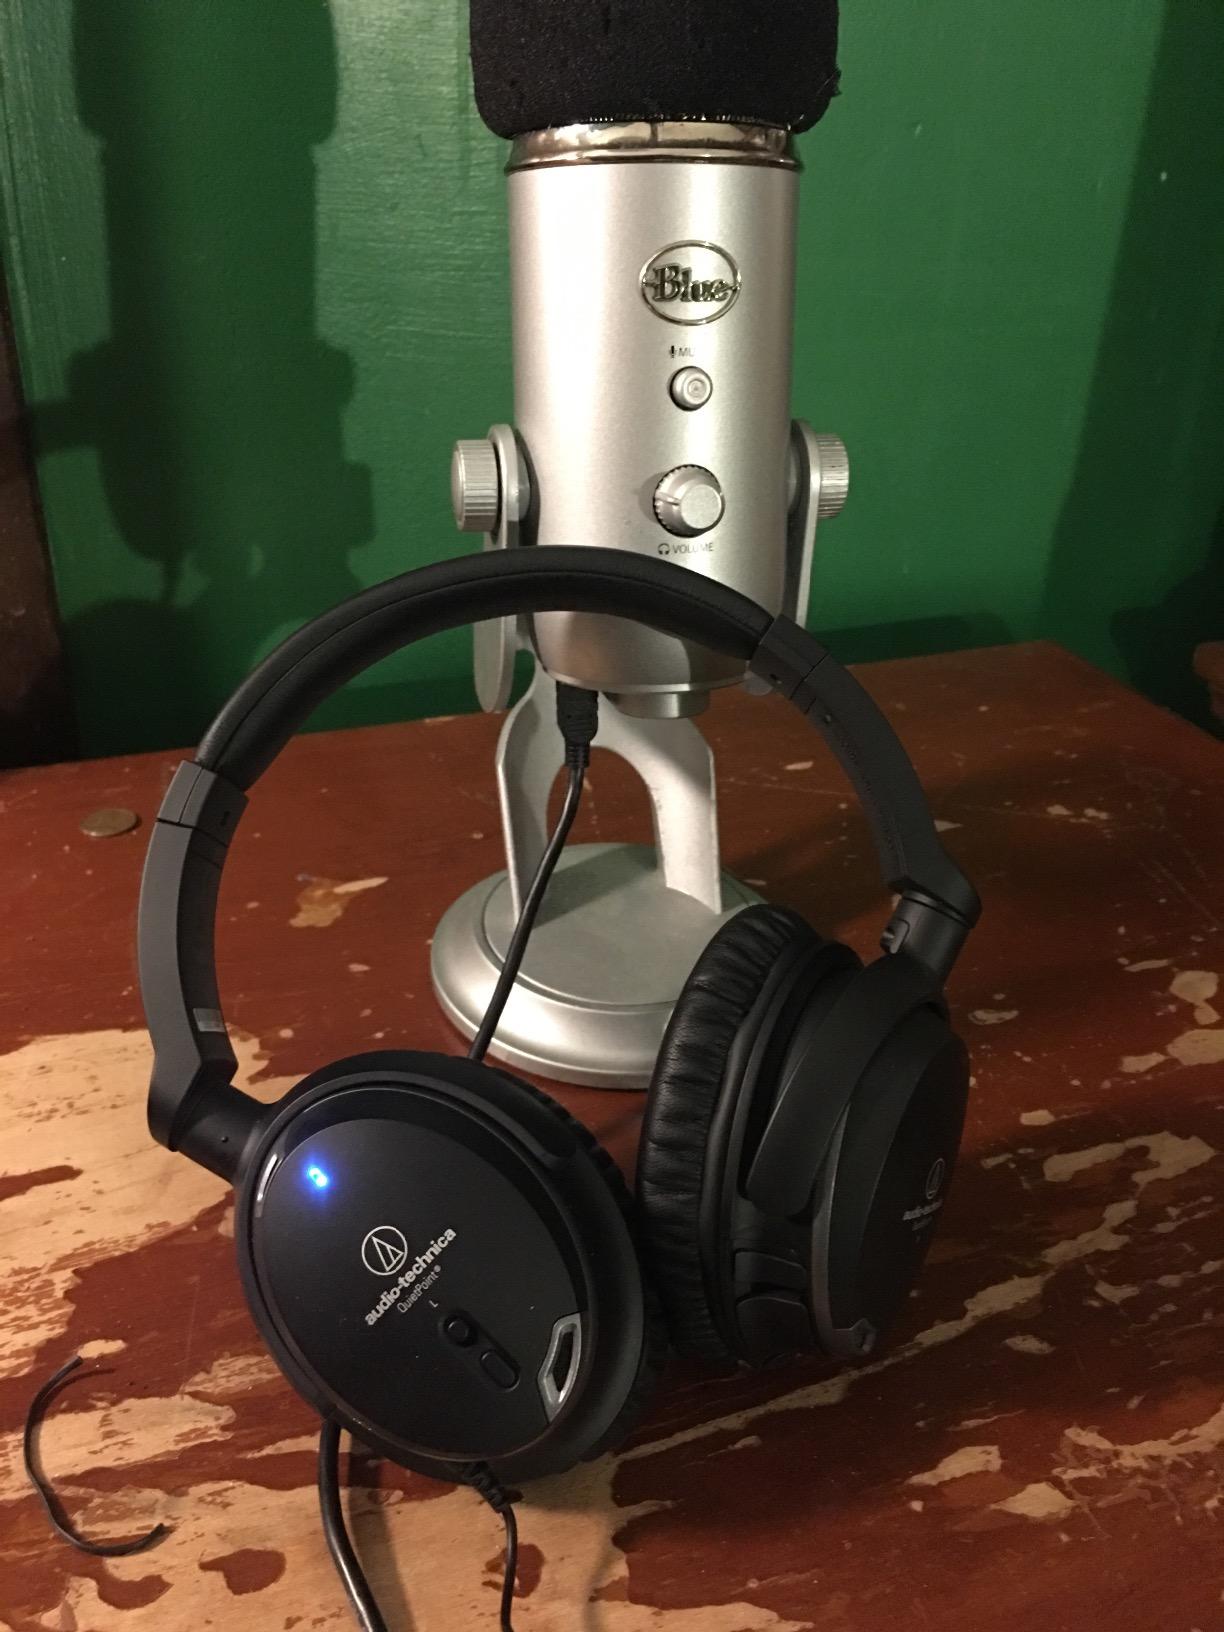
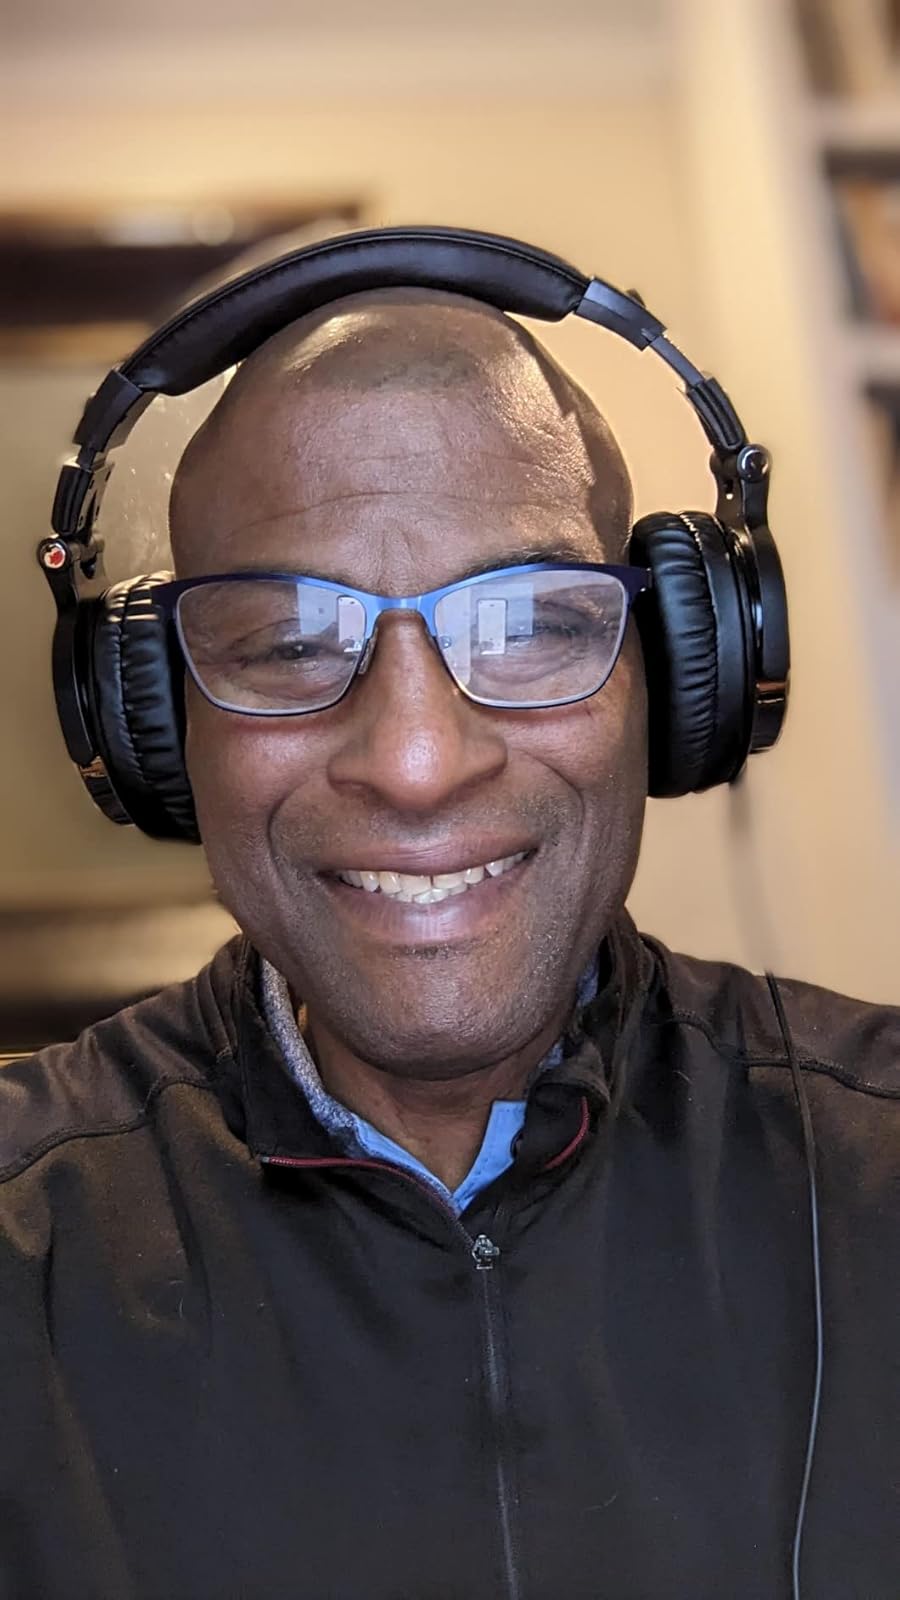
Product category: headphones
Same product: no